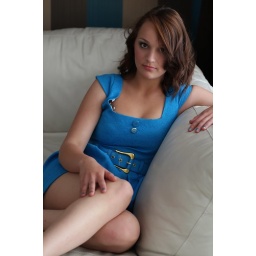
Girl in a blue dress